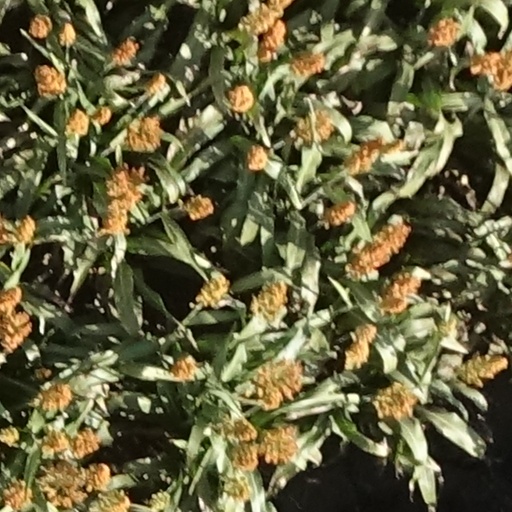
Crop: sorghum